Bossche bol

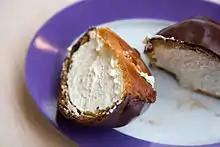
The inside of a Bossche bol

Bossche bollen (chocoladebollen) are usually eaten as an accompaniment to coffee, etc., rather than as a dessert.